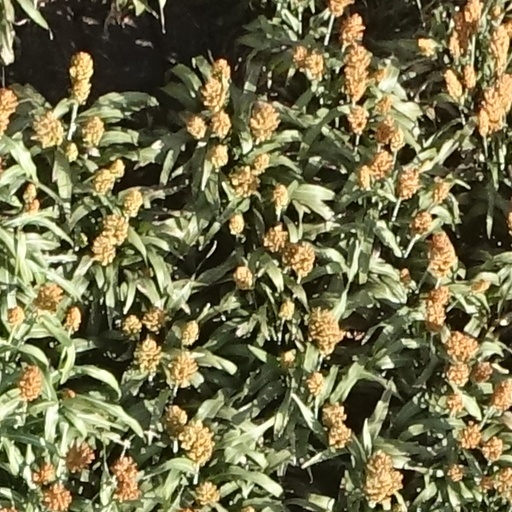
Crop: sorghum